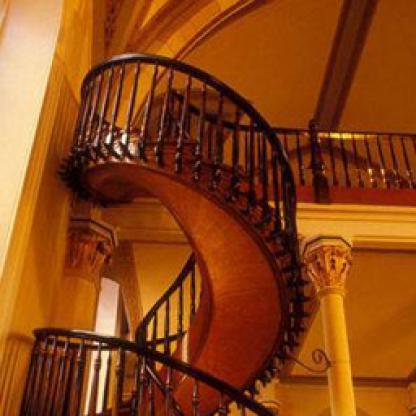
Scene: Indoor